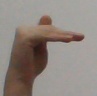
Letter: khaa